Coca-Cola Syrup Plant

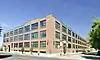
The building in 2012

The Coca-Cola Syrup Plant is a former industrial building in St. Louis, Missouri that made soft drink concentrate for the Coca-Cola company. The National Register of Historic Places listed the structure which has since been converted to the residential Temtor Lofts.